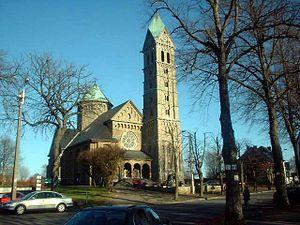
Eglise de Bütgenbach, vue de face
L'église Saint-Étienne est un édifice religieux catholique sis au centre de Butgenbach, en province de Liège. Construite en style néo-roman au début des années 1930 pour remplacer un bâtiment devenu exigu l’église est l'œuvre de l'architecte malmedien Henry Cunibert dont c'est le plus important projet réalisé.
Butgenbach est une commune et une localité belge située dans la province de Liège, en Région wallonne.
Henri Cunibert est un architecte belge. Ses principales réalisations se trouvent sur le territoire de la Communauté germanophone de Belgique et dans la région de Waimes et Malmedy. Elles furent construites dans les années 1920-1935.